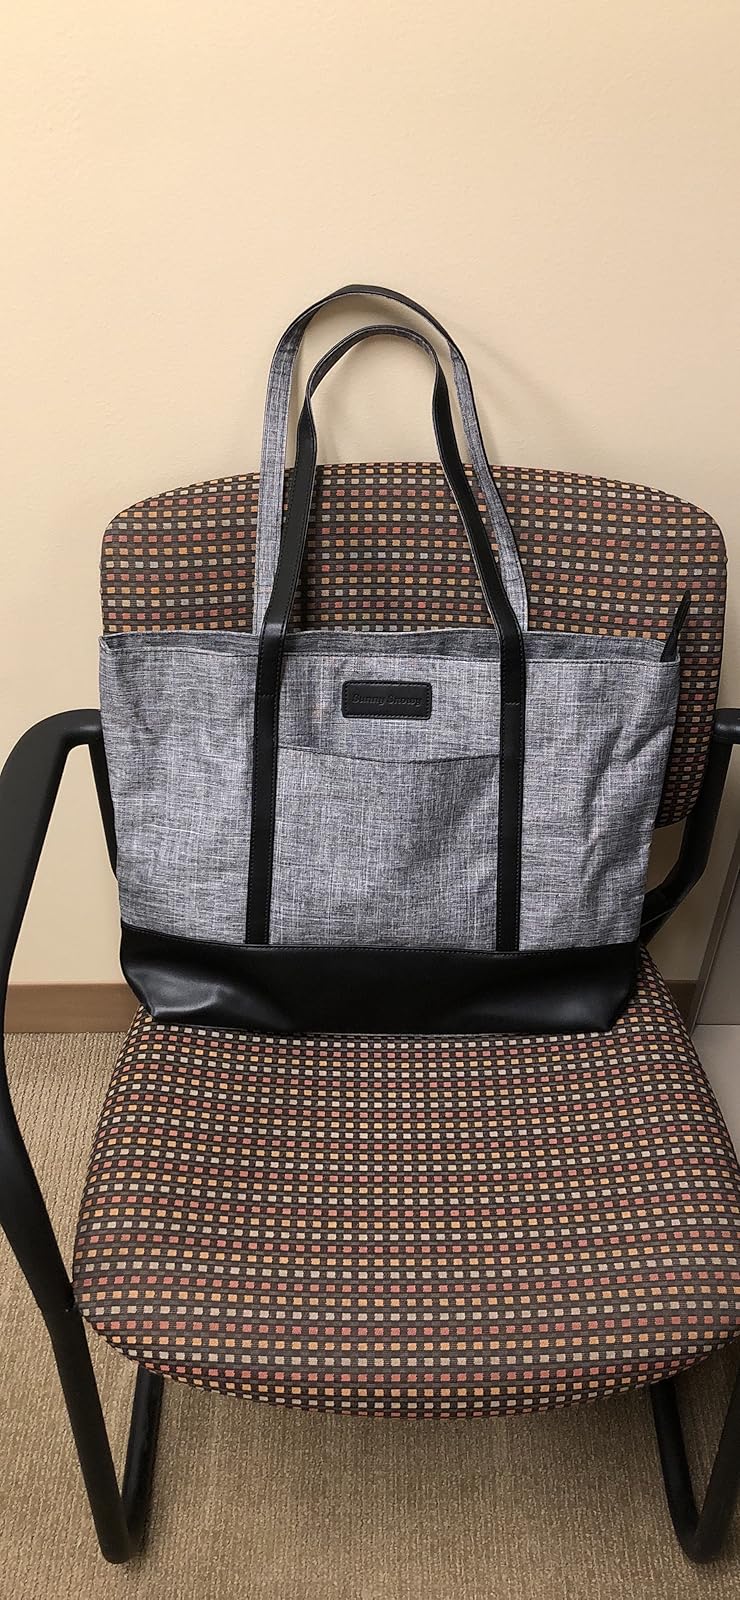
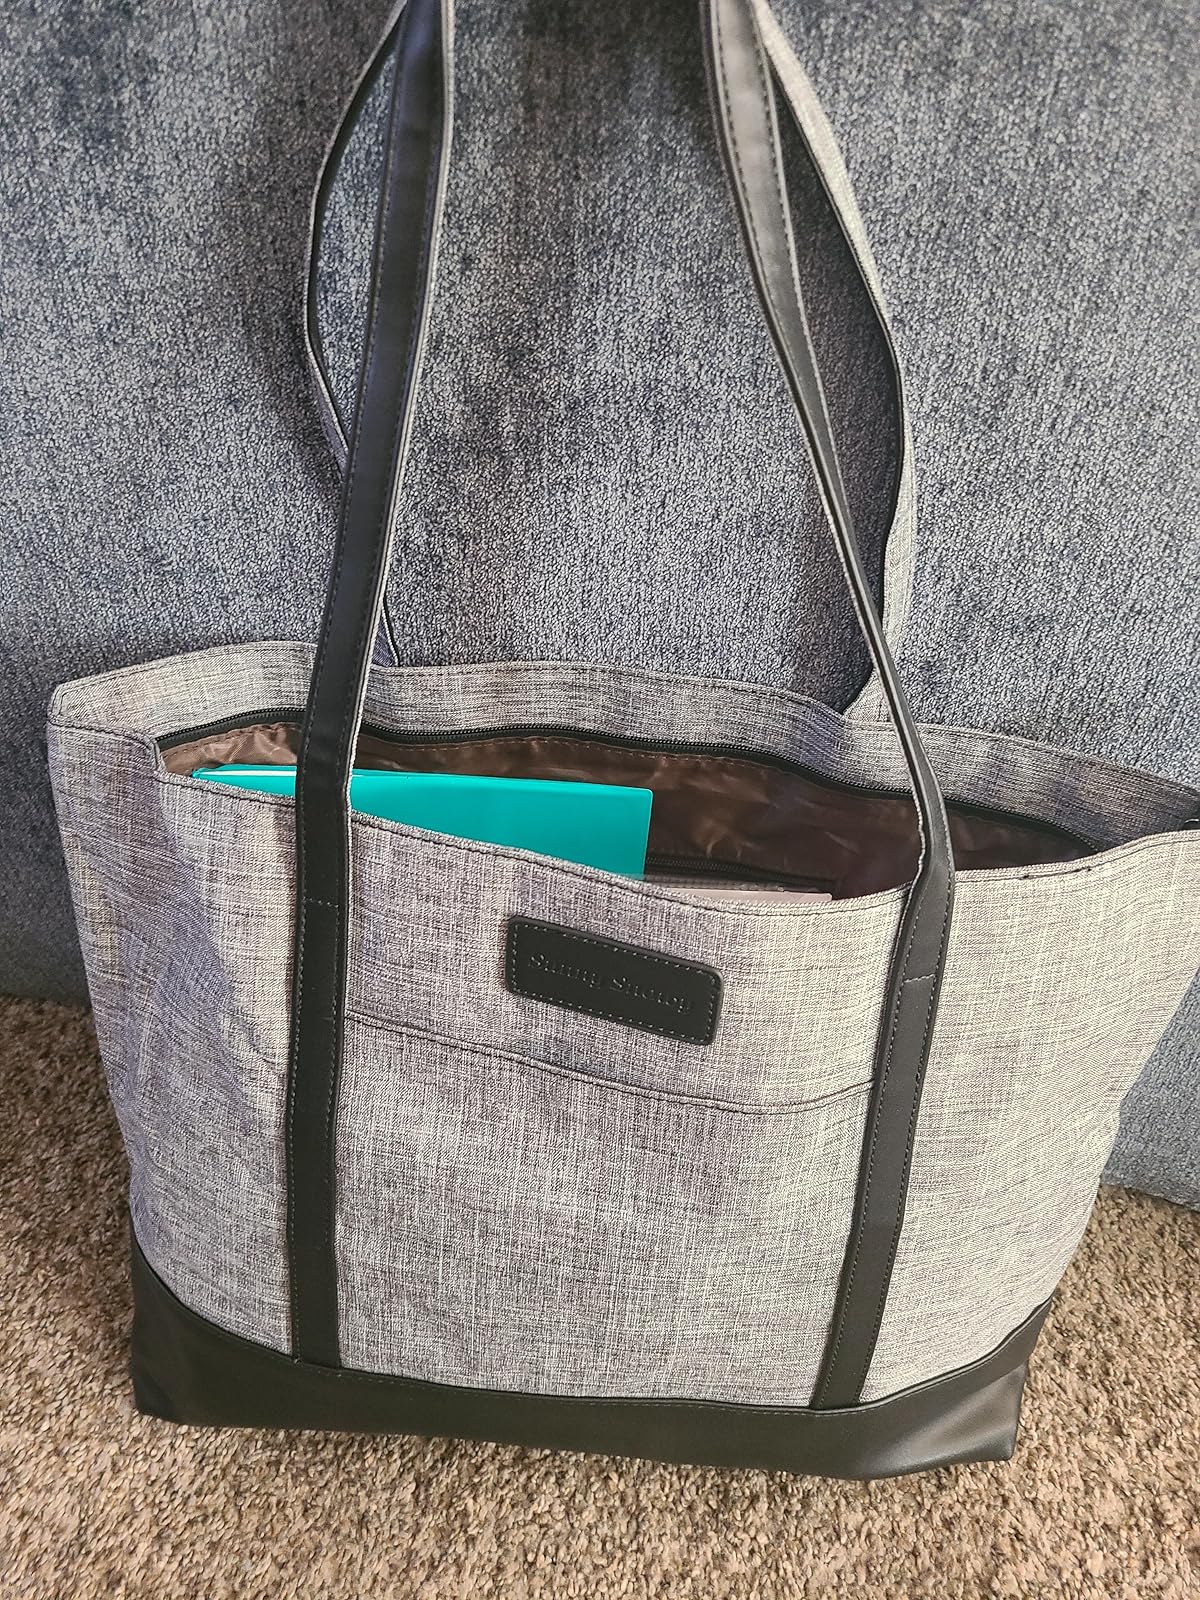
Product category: bag
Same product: yes